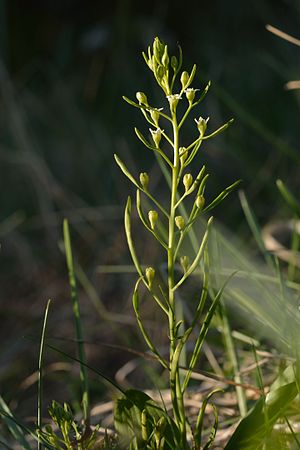
Hørbladet nålebæger
Hørbladet nålebæger
Hørbladet nålebæger
Hørbladet nålebæger er en plante.